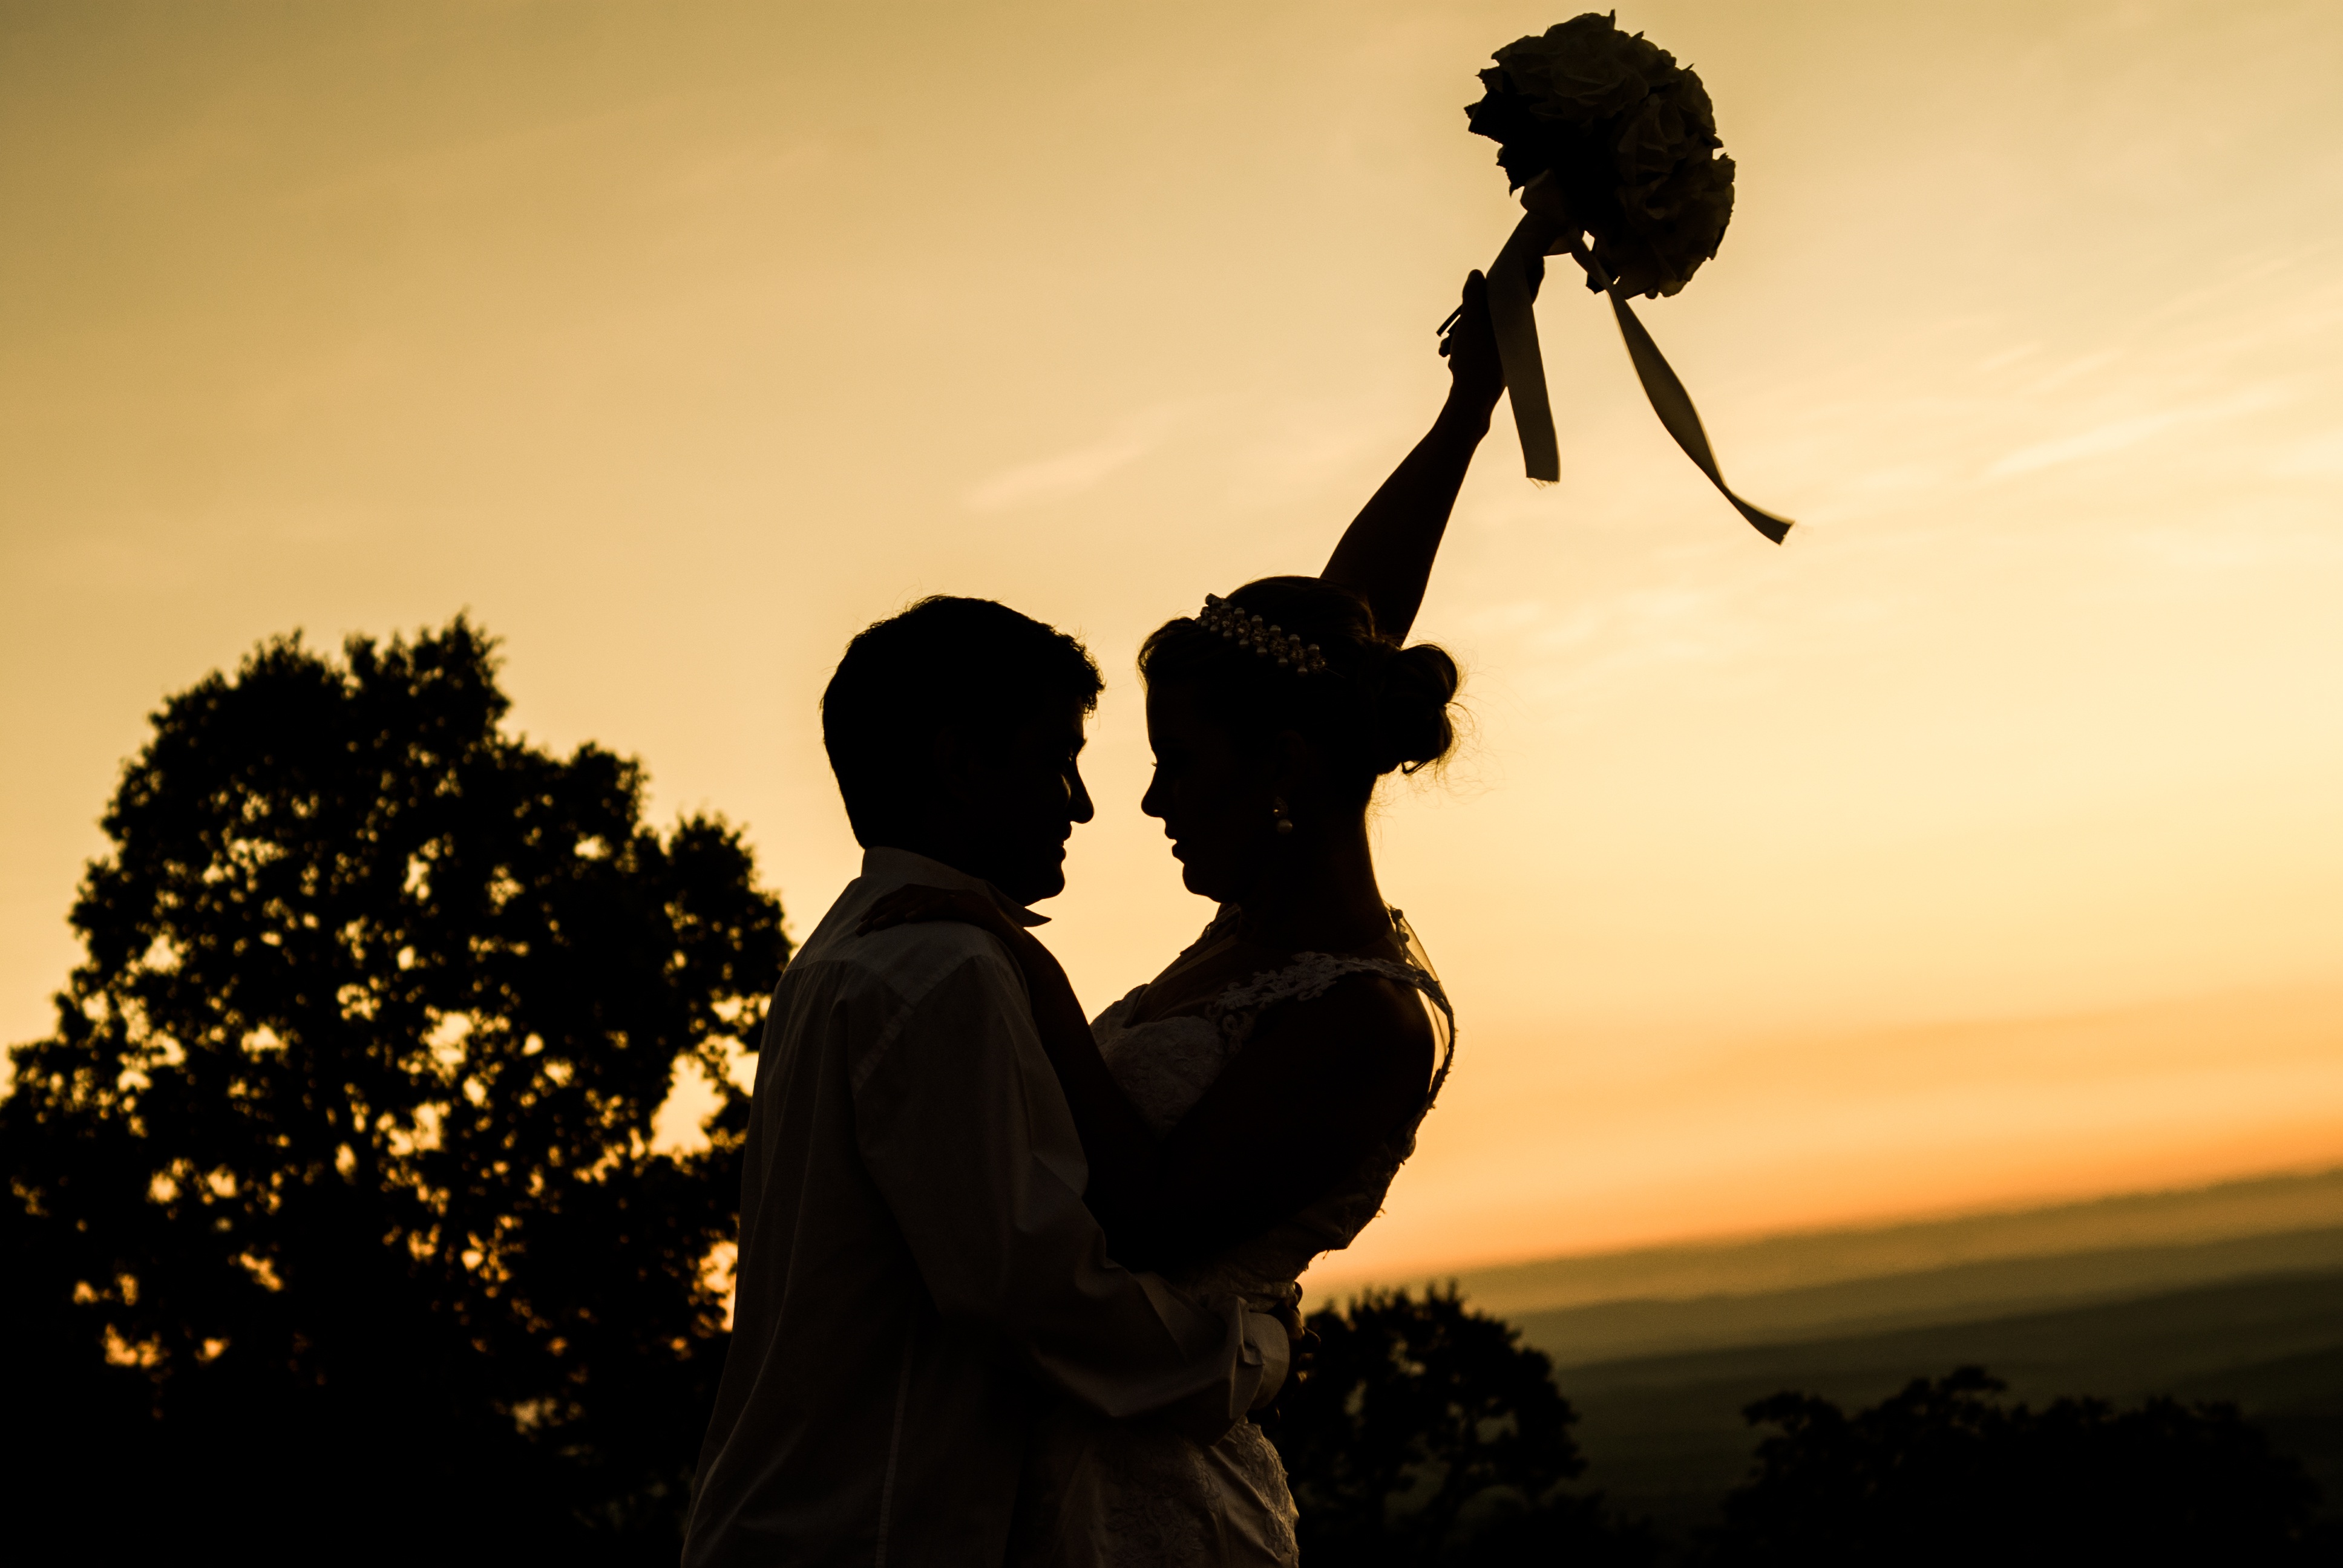
silhouette, light, sunset, sunlight, morning, love, evening, shadow, romance, bride, marriage, photograph, casal, hand in hand, emotion, grooms, interaction